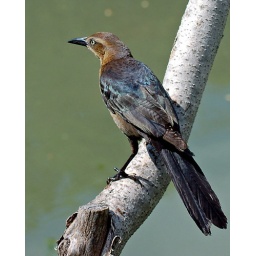
He was sitting waiting to steal bread crumbs as they thrown to the fish in the pond